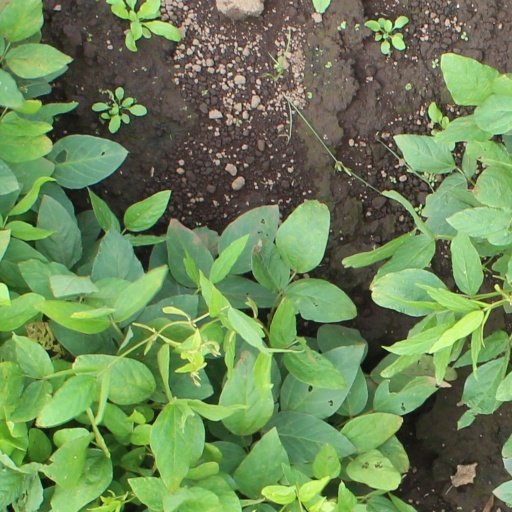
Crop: soybean